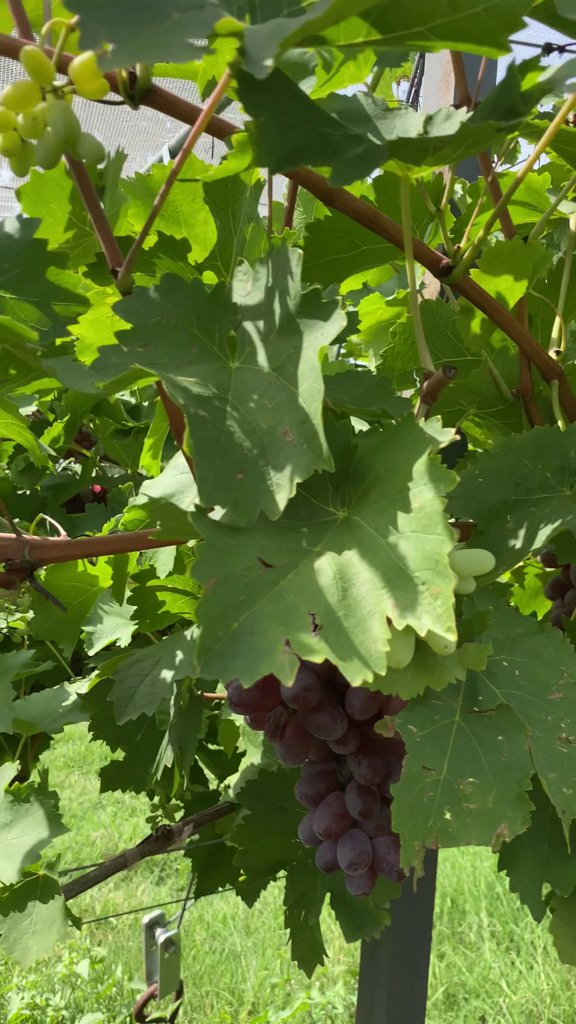
Berries visible: 48
Grape clusters: 4